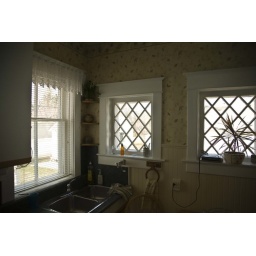
kitchen of the house that my great-grandfather built, now in the possession of the Christianson family